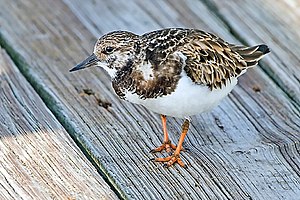
Arenaria (fugl)
Stenvender Arenaria interpres
Arenaria er en slægt af vadefugle. Slægten omfatter bare to arter i verden. I Danmark er stenvender en sjælden yngletrækfugl, men en ret almindelig trækgæst fra Fennoskandinavien. Navnet Arenaria kommer af det latinske arena = 'sand'.